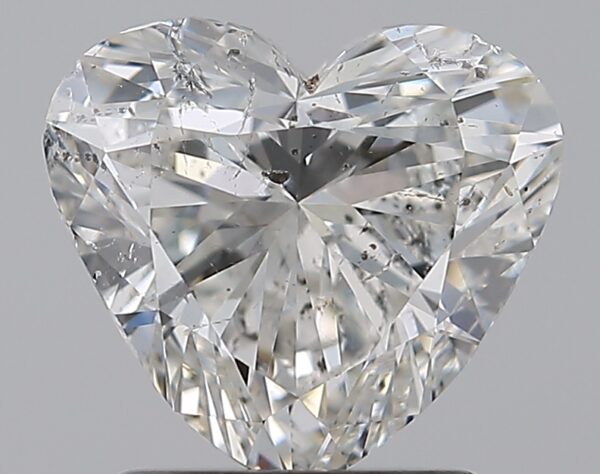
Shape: heart
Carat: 1.7
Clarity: SI2
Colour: H
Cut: EX
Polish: EX
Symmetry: GD
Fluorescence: N
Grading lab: GIA
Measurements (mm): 7.38 x 8.12 x 4.7